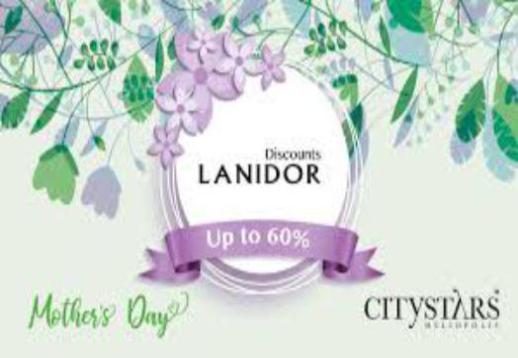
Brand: lanidor
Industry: Clothes